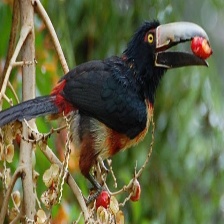
Species: COLLARED ARACARI
Scientific name: PTEROGLOSSUS TORQUATUS
ImageNet parent category: toucan